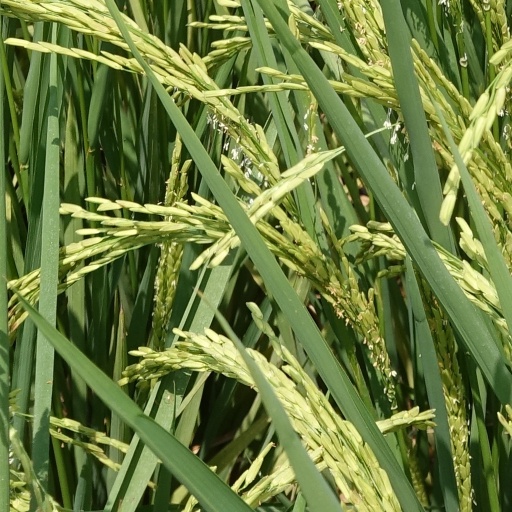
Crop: rice